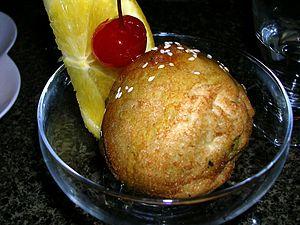
La crème glacée frite est un dessert fait à partir de boules de crème glacée recouverte de pâte à beignet créant ainsi une enveloppe chaude et croustillante autour d'une glace froide.